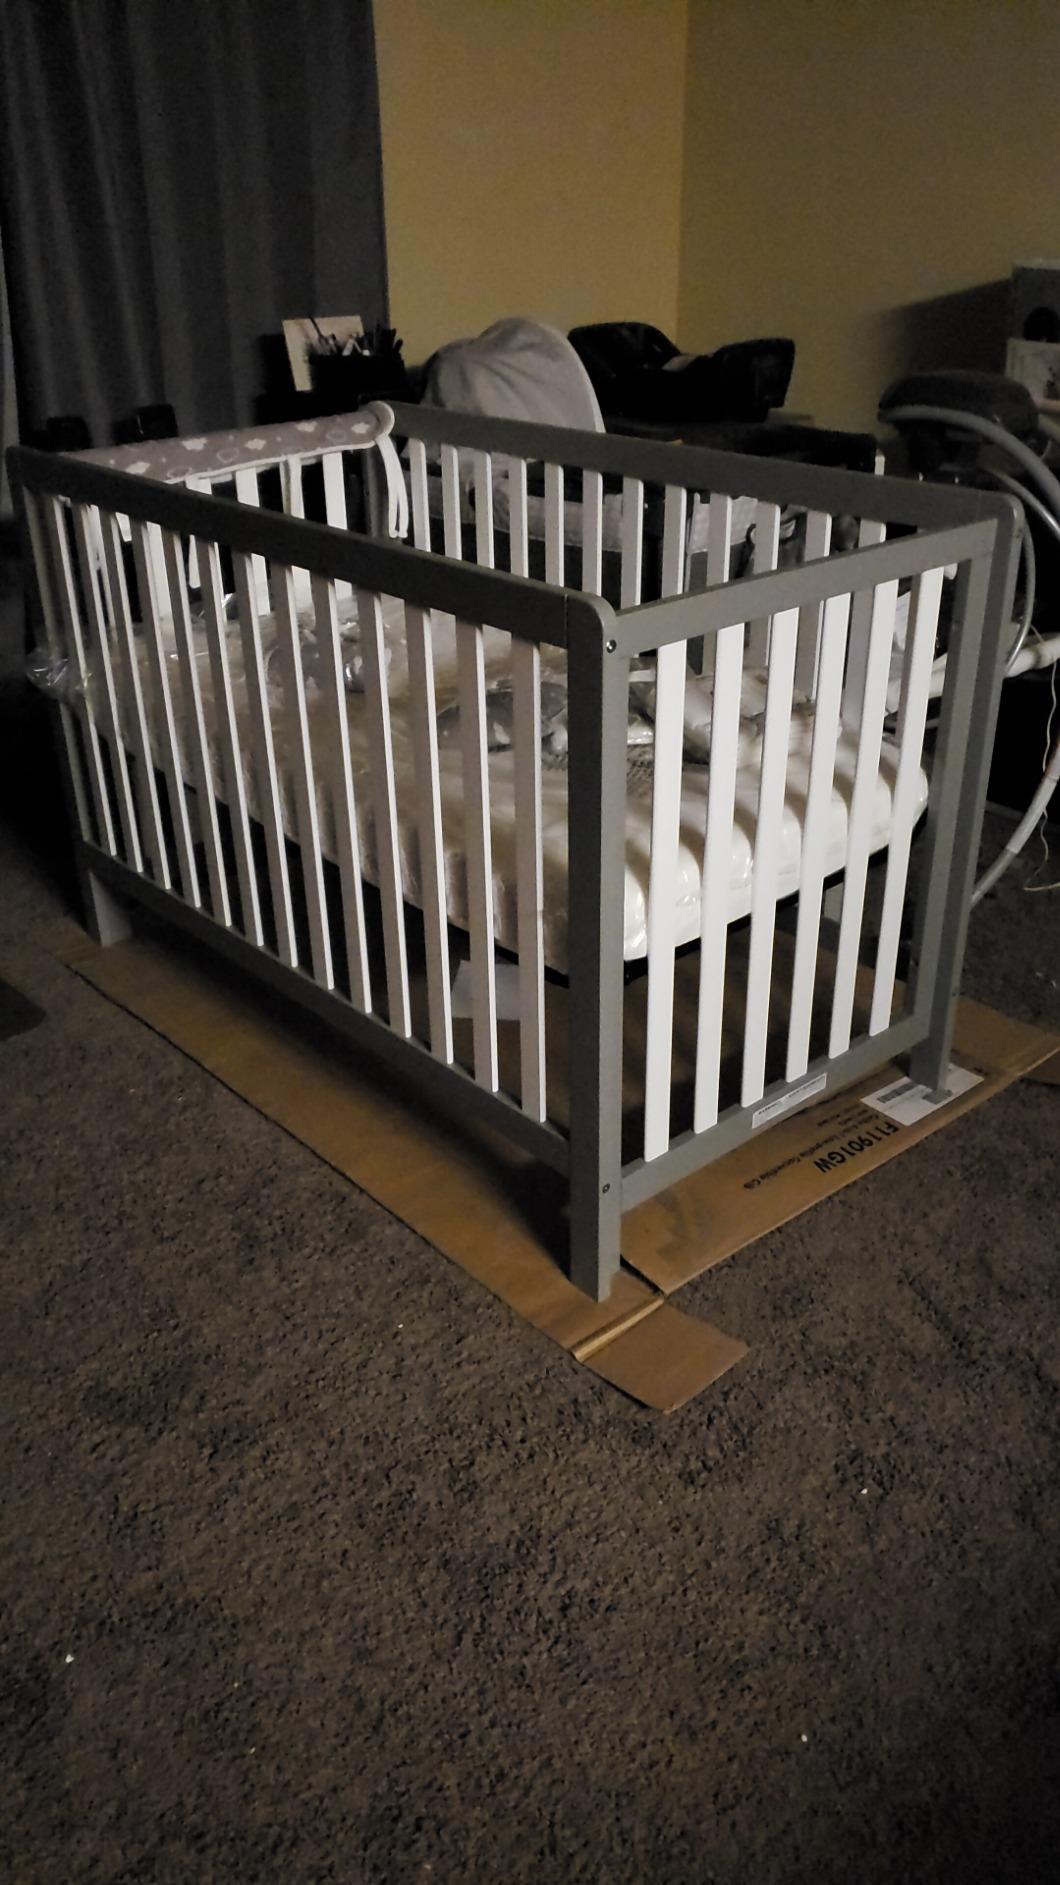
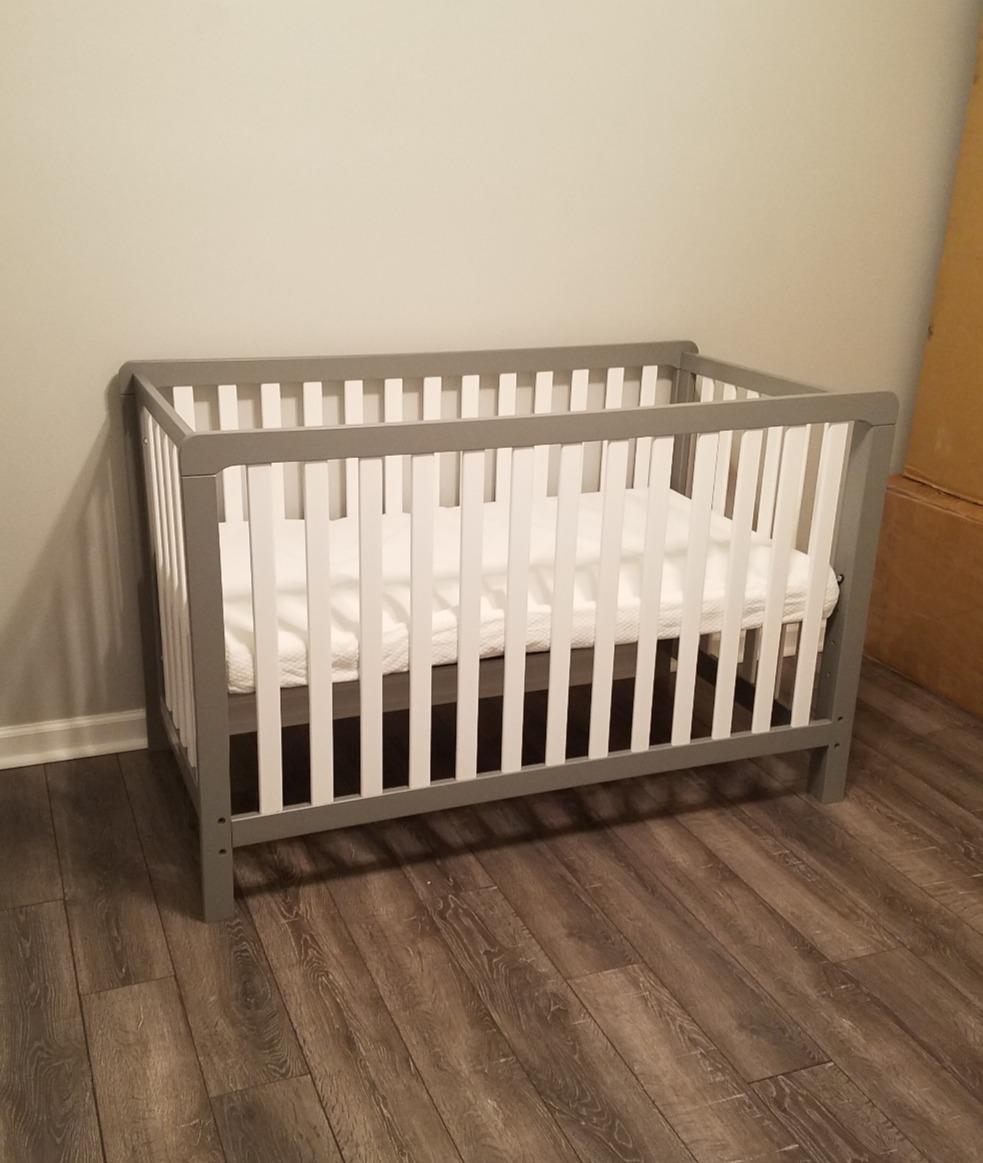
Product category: products_crib
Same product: yes